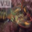
Label: lobster